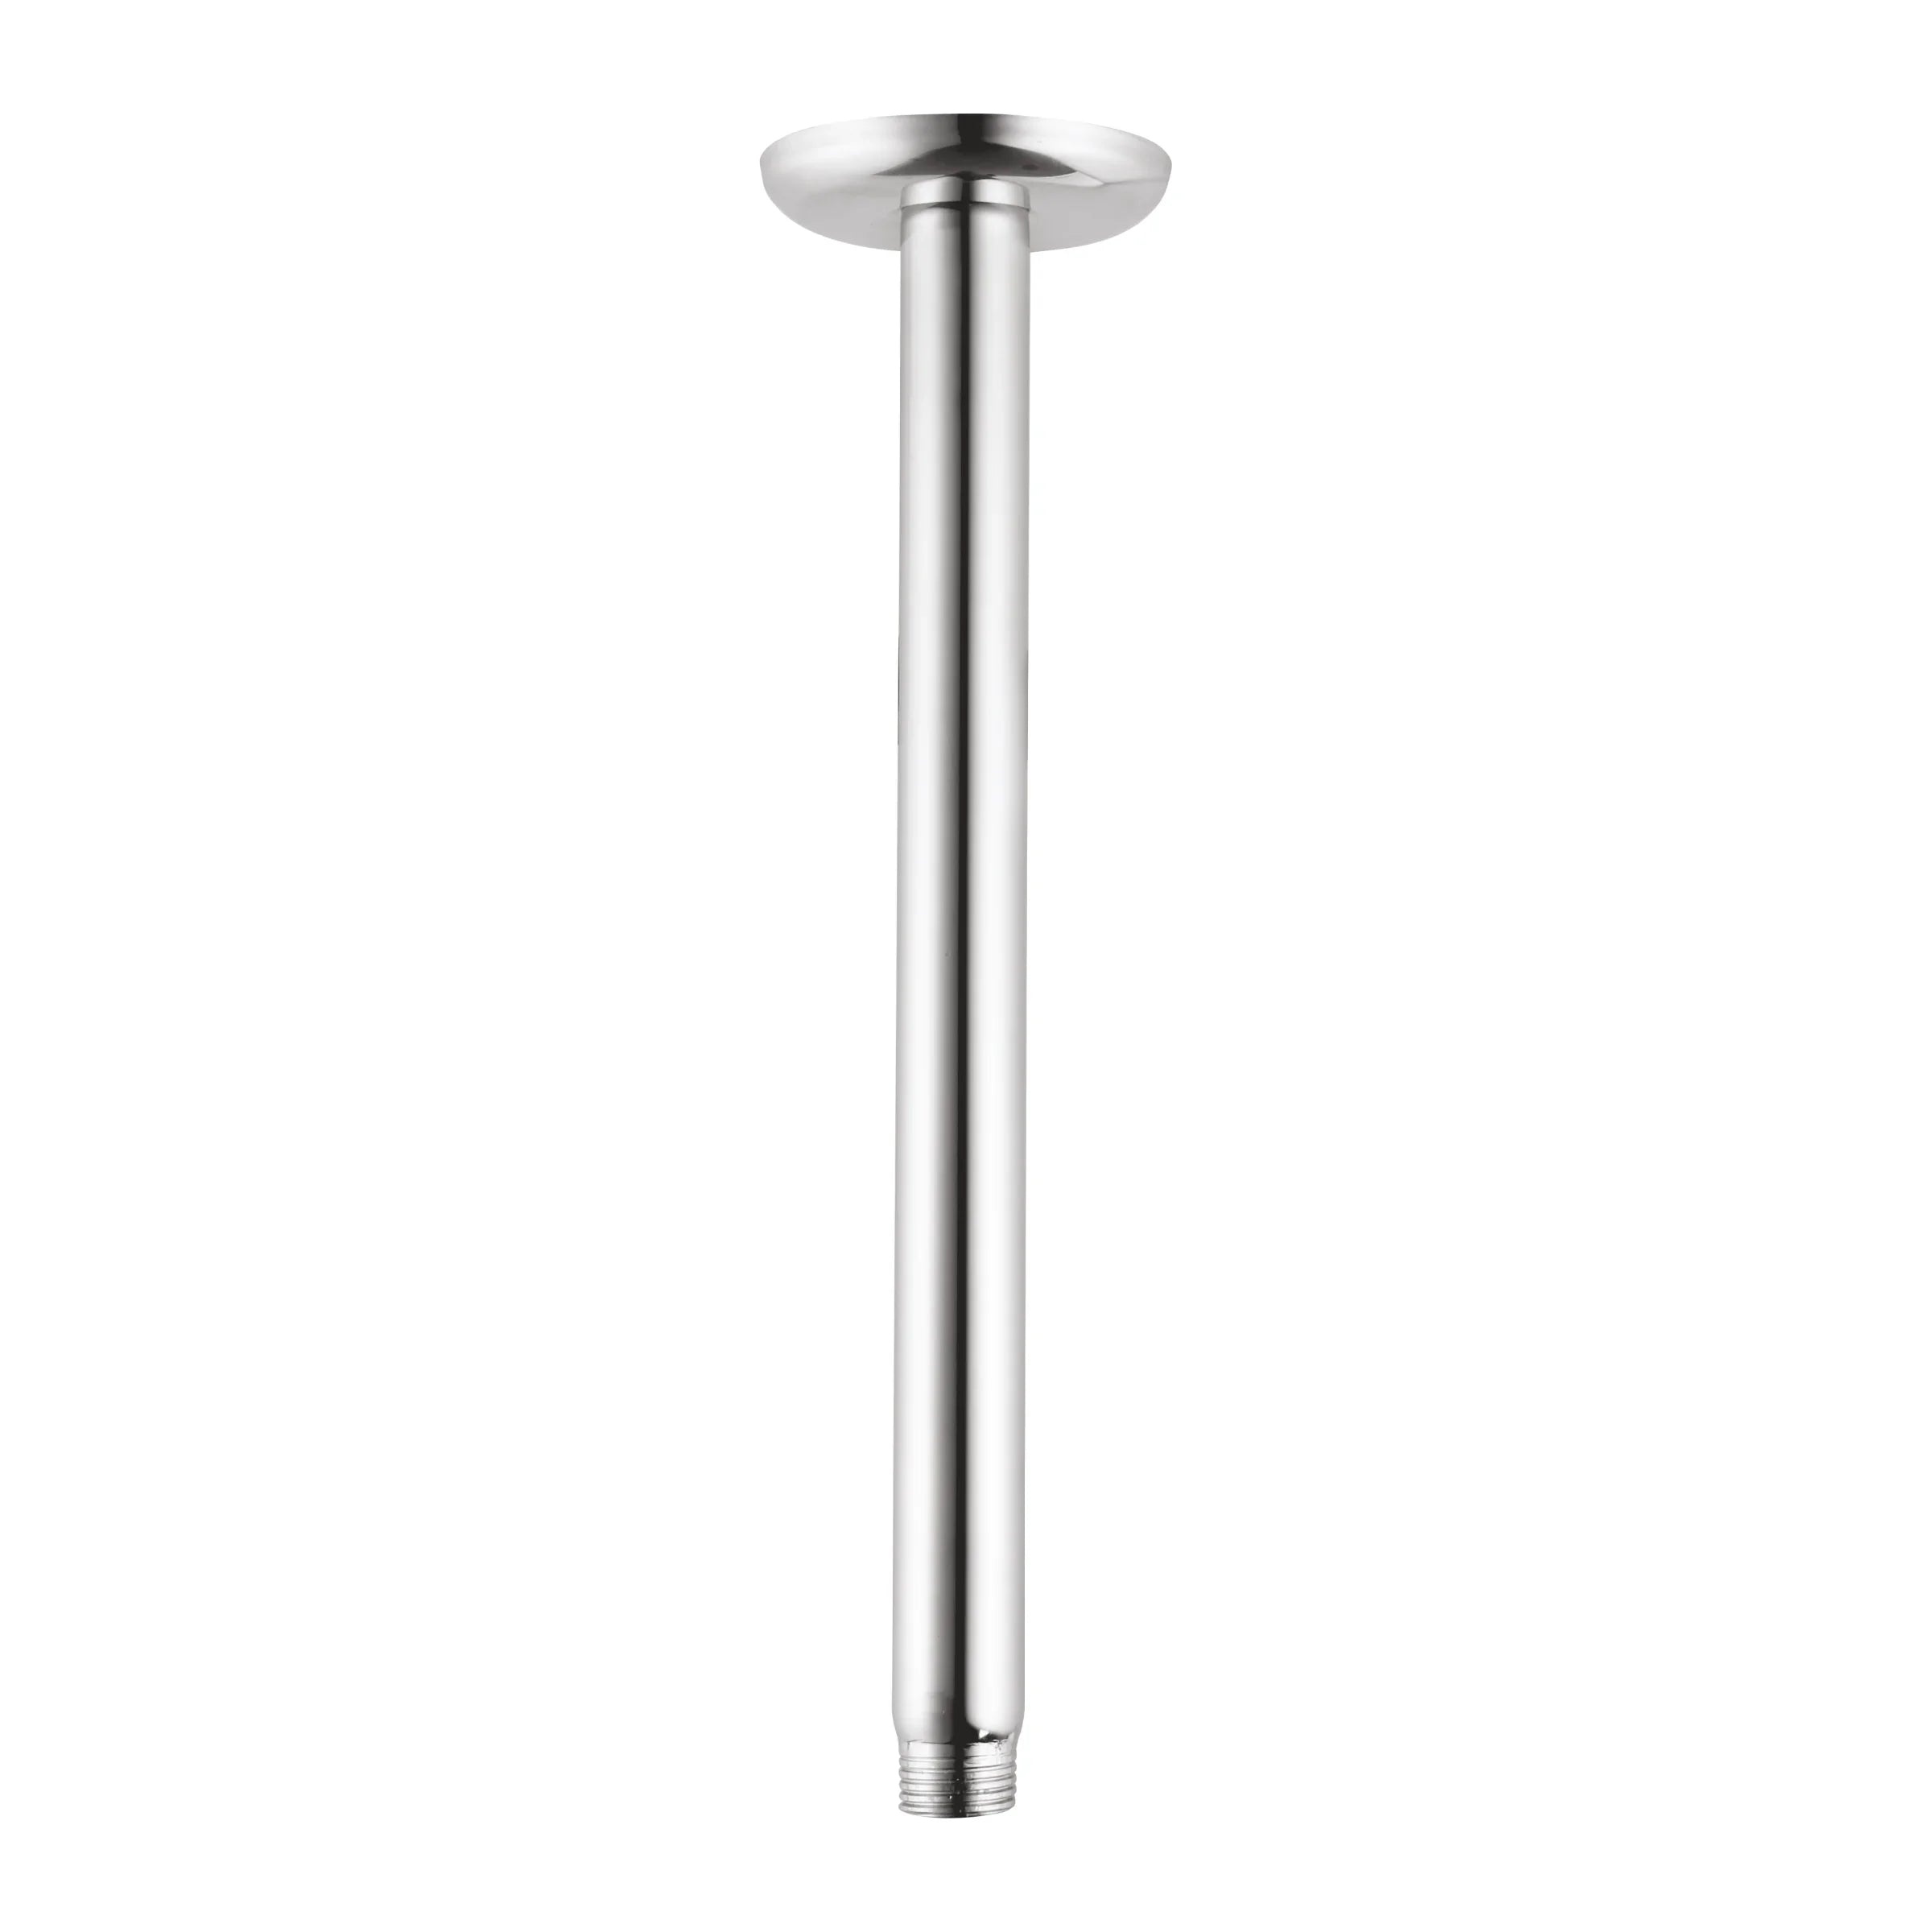
Round Ceiling Shower Arm (8 Inches) with Flange - by Ruhe
Material & Finish Premium Stainless Steel Highly-reflective glossy finish Application Ceiling Shower arms have a ceiling-mount installation type and can be fixed onto the ceiling of bathrooms and shower areas. Functionality Showerhead holders have a good load-bearing capacity Sturdy and robust Tested for extreme temperatures Prevents lime-scale deposition Smooth interiors enables quick flow of water Highlights Anti-Corrosive and Rust-Proof material ensures long lasting durability Easy to maintain- Clean with a soft cloth. Avoid using harsh cleaning detergents Eco-friendly and reusable packaging 100% Made in India One year Warranty Accessories Included Shower Arm Flange Also Referred as: adjustable shower arm, shower head arm, long shower arm, rain shower arm, ceiling shower arm, square shower arm, rain head shower arm, high rise shower arm, shower arm mount, shower rose arm, shower arm pipe, shower arm connector, wall shower arm, overhead shower arm, ceiling mount shower arm, wall mounted shower arm, overhead shower arm, shower head rod, rainfall shower arm. Customer Questions and Answers Can I use it with any shower head? Yes. These shower arms have a standard thread size that is compatible with shower heads in the market. How long does the finish of showerarm sustain? With proper maintenance and regular care, the finish of the shower arm is long-lasting. It mostly depends on the type of water and the weather conditions in a particular place. Does it work with hot water? Yes. Shower holders are made of stainless steel and are tested to endure high temperatures of water. Is it suitable for heavy water pressure? Yes. The shower arm is sturdy and works well with heavy water pressure.
Brand: RUHE Solutions Pvt. Ltd.
Category: Hardware > Plumbing > Plumbing Fixture Hardware & Parts > Shower Parts > Shower Arms & Connectors > Shower Arms